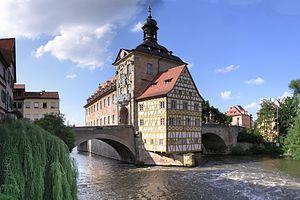
Cette liste de ponts d'Allemagne a pour vocation de présenter une liste des plus célèbres ponts d'Allemagne, tant par leurs caractéristiques dimensionnelles, que par leur intérêt architectural ou historique.